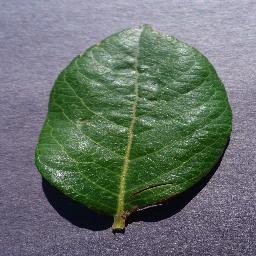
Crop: blueberry
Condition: healthy